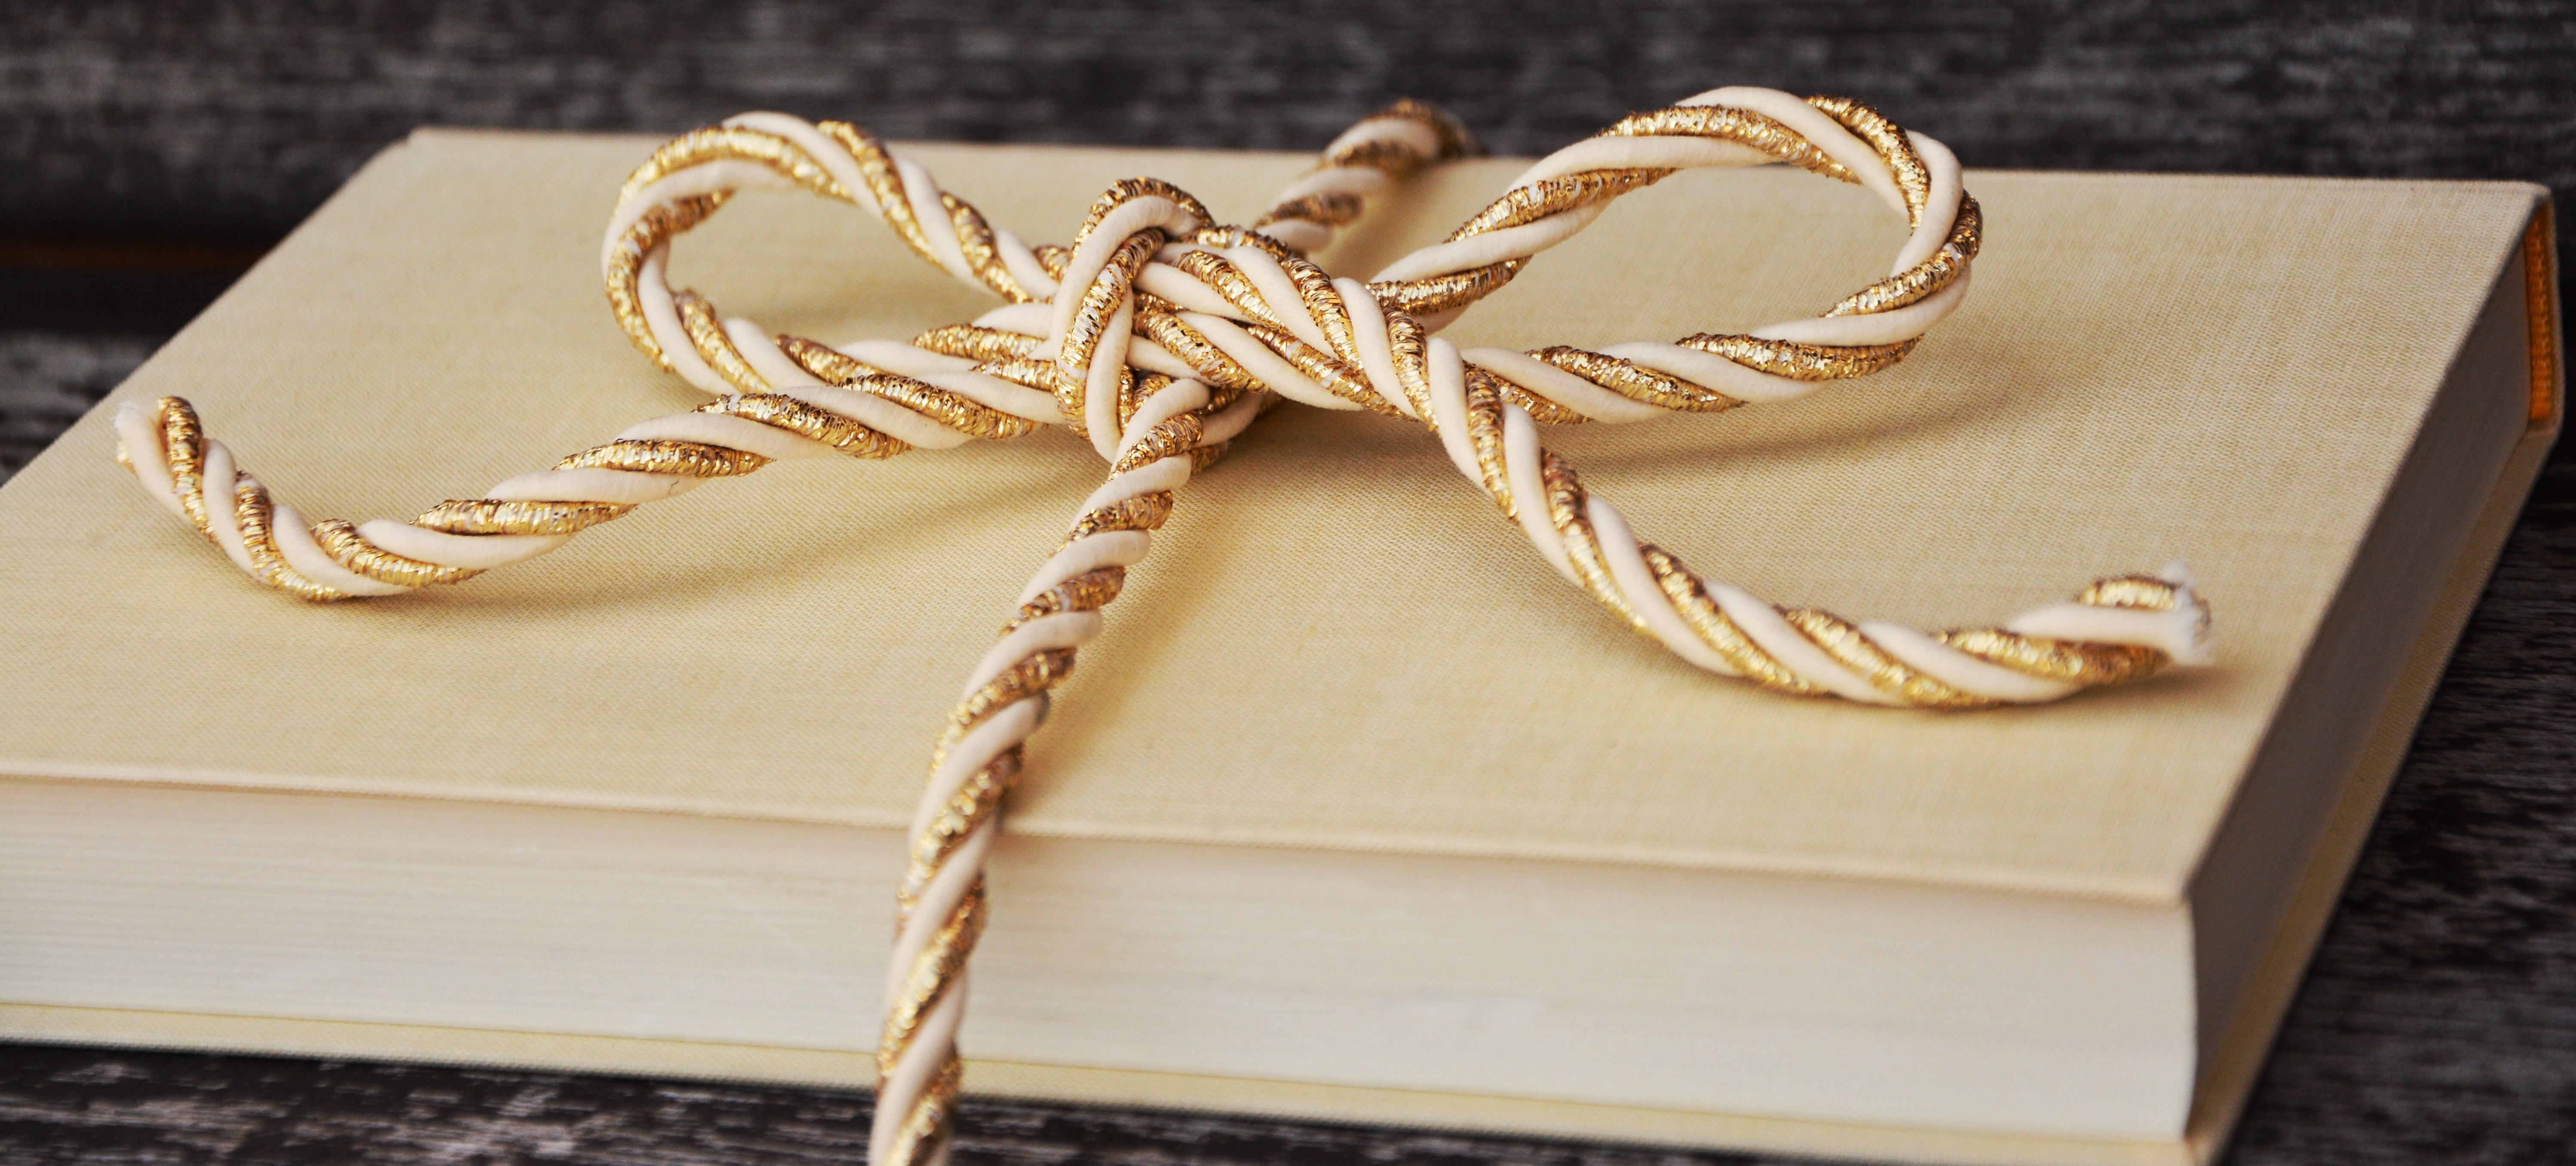
book, chain, gift, golden, cord, jewellery, packaging, packed, pack, gift packaging, book gift, gold cord, christmas gift, fashion accessory